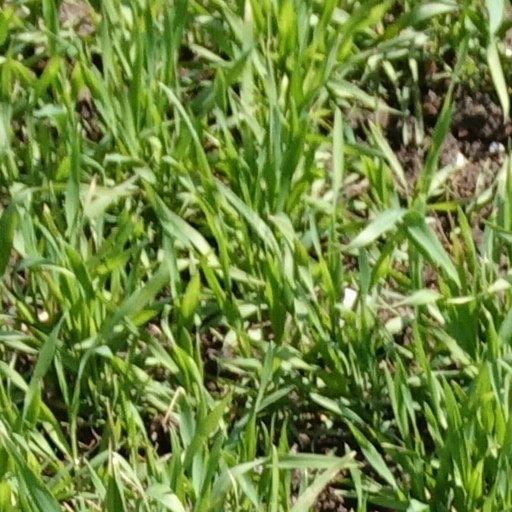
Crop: wheat